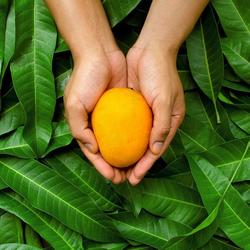
Label: Mango